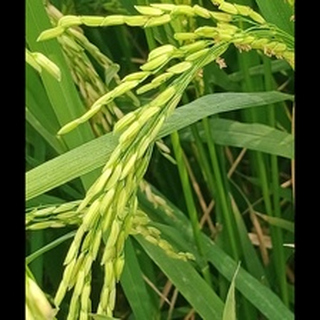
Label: healthy_rice